Unibroue

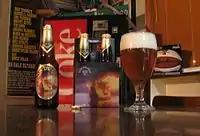
One product in the Unibroue line is "Don de Dieu"

Unibroue was founded by business partners André Dion and Serge Racine who had acquired 75% of La Brasserie Massawippi Inc. of Lennoxville, the initiator of the micro-brewery movement in Québec, in 1990. The two purchased the remainder of the shares at the end of 1991 when they transferred their interest in La Brasserie Massawippi Inc. to Unibroue. The original goal of the two entrepreneurs was to improve distribution for the few emerging craft breweries in Quebec. When other breweries left the project, Unibroue shifted towards brewing entirely. According to Pierre Clermont, a knowledgeable observer of Quebec beer, "since there was a moratorium on brewing licenses, Unibroue bought Massawippi to be able to brew their own beer. By purchasing the brewery, they automatically acquired the brewing license, Br-008."